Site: brandenburg
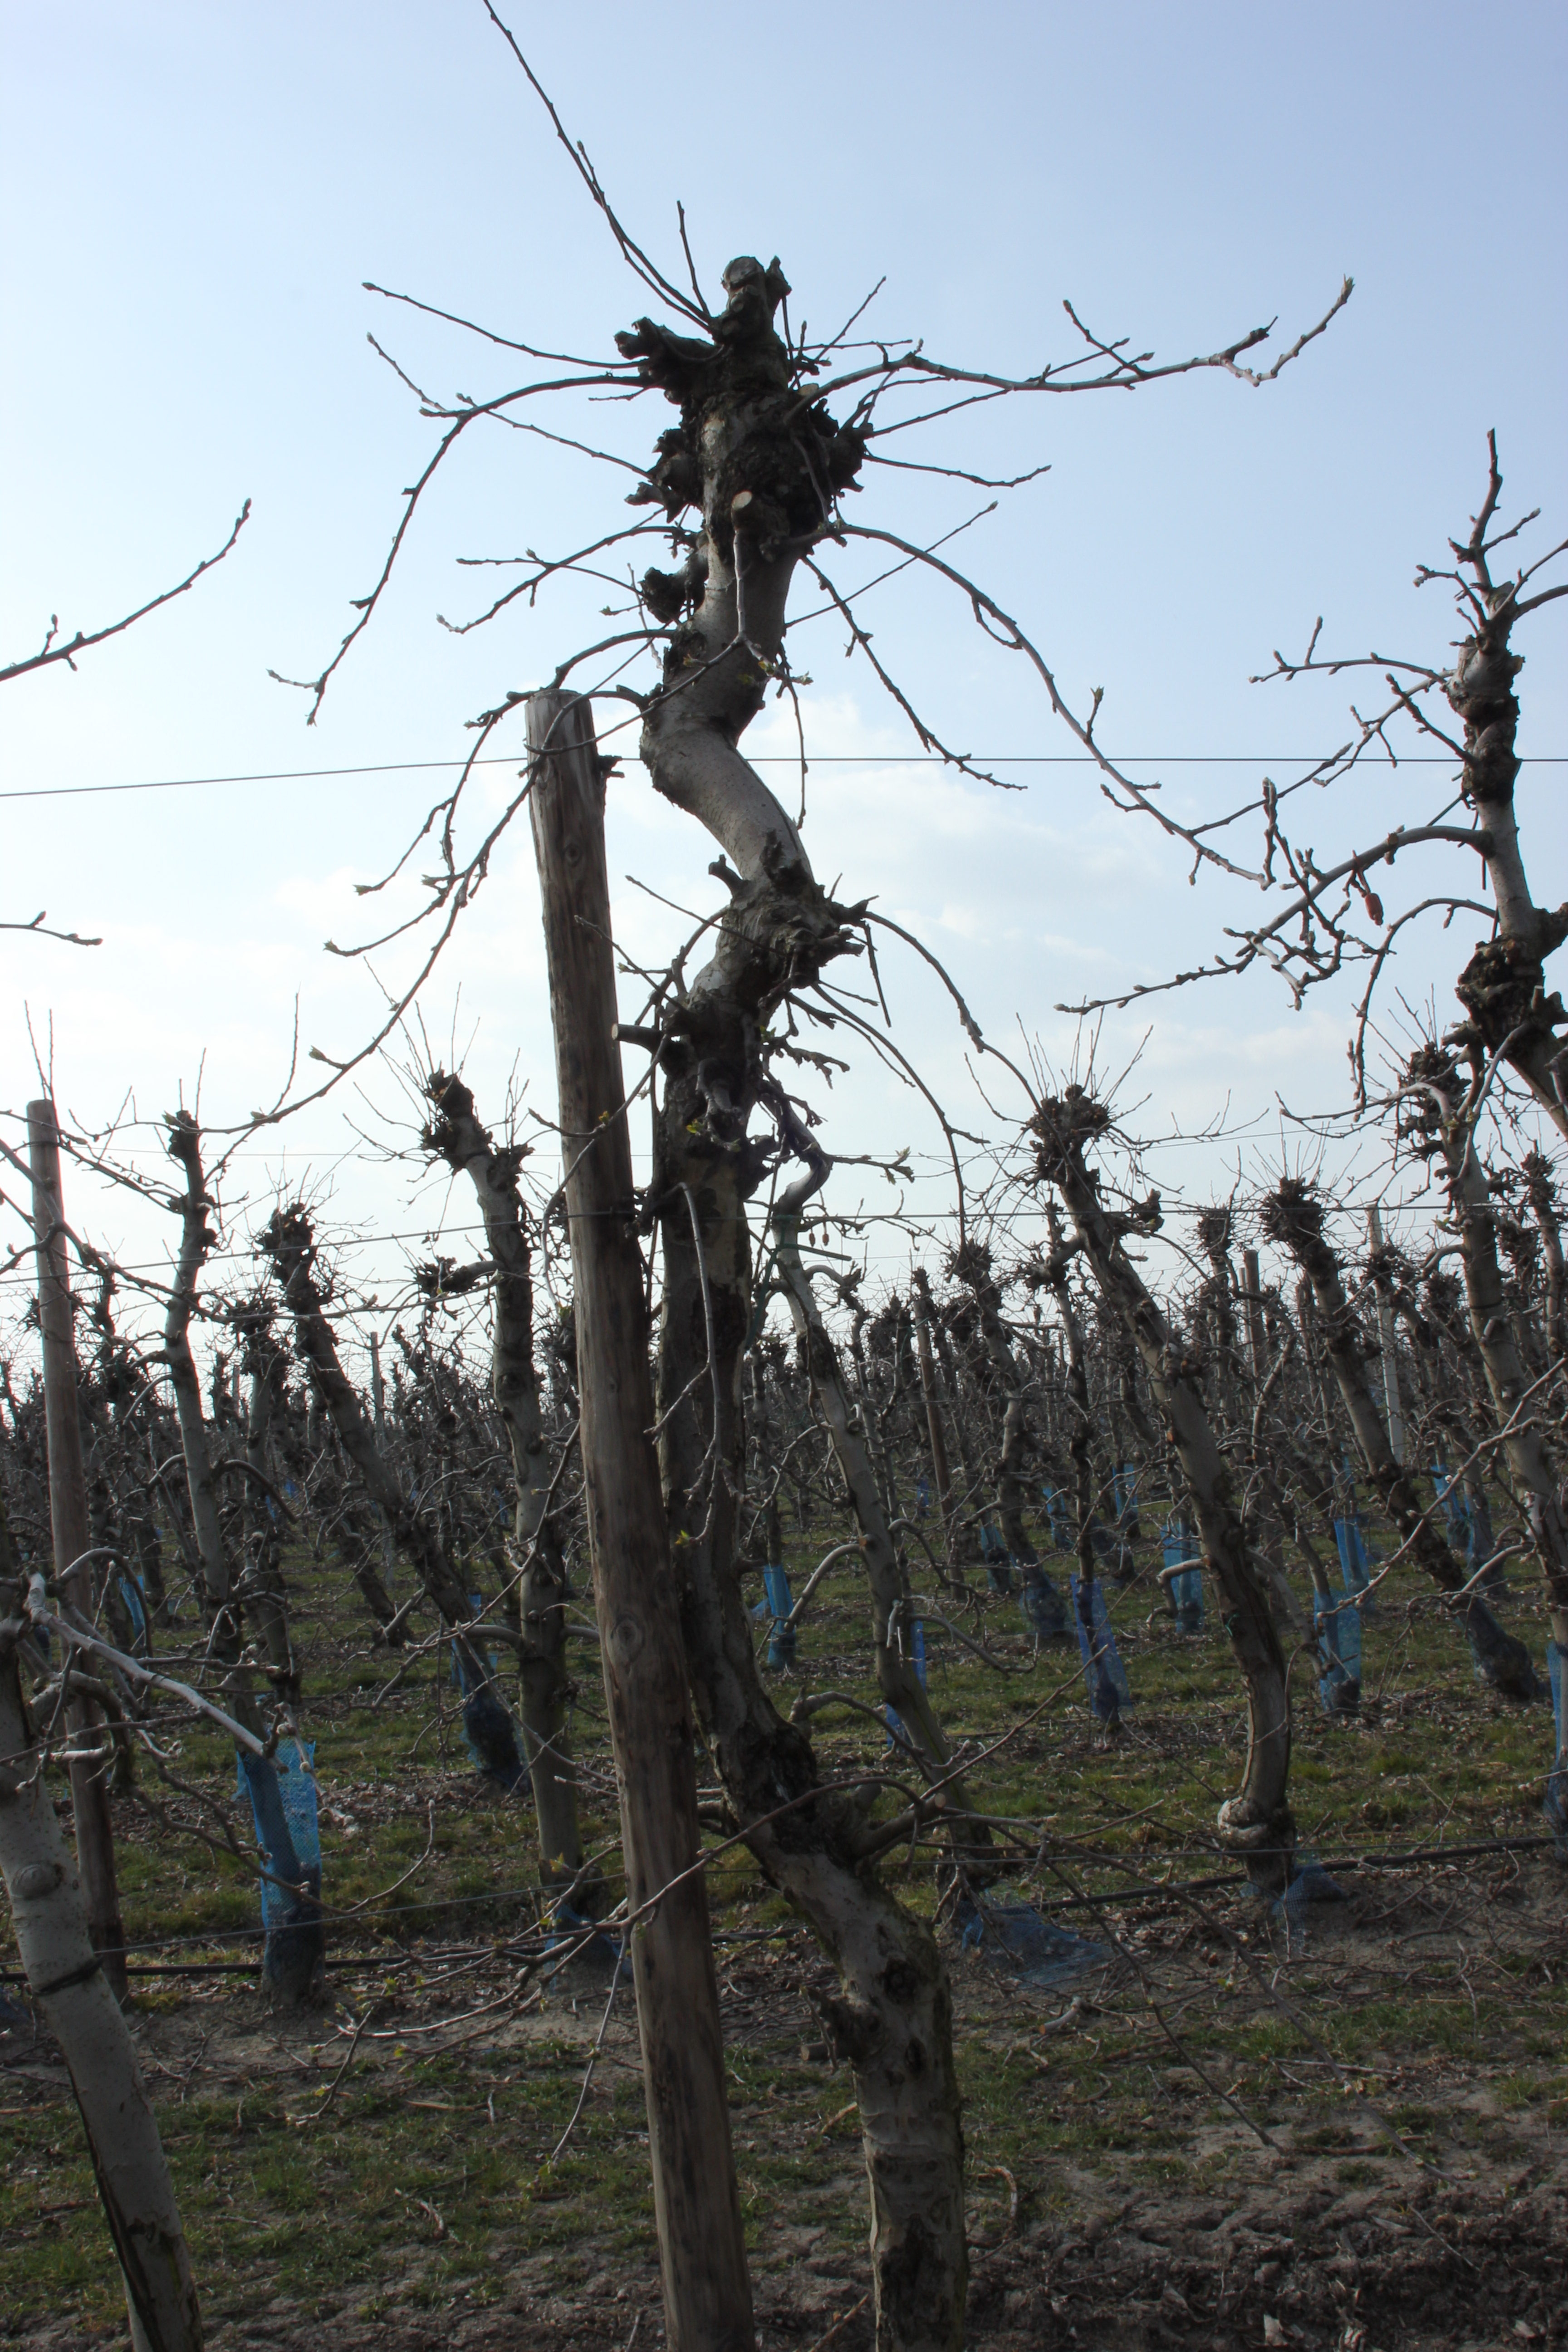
Growth stage (BBCH 03): Bud development